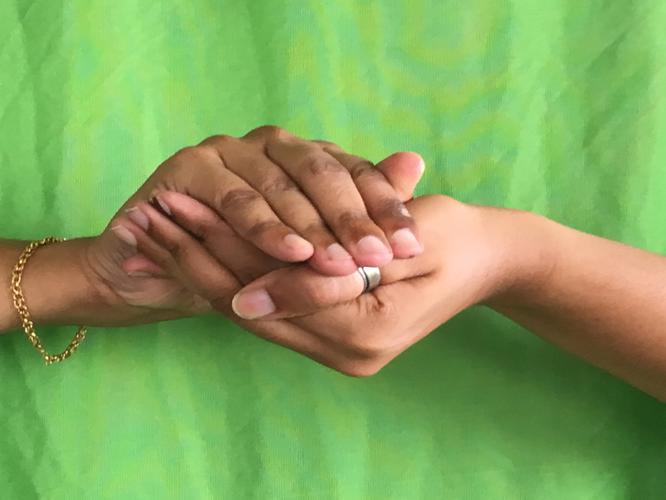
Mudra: Samputa
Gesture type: double_hand